Eleanor McMain

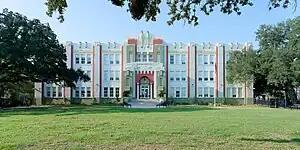
Eleanor McMain Secondary School, Uptown New Orleans, as seen in September 2023

Expansion of Kingsley House necessitated fund-raising efforts. McMain organized fund-raising by members of Kingsley House, and she garnered funds from benefactors, most notably New Orleans benefactor Frank Williams who donated $300,000 to the settlement house. Additionally, the New Orleans States newspaper ran a special edition in 1922 to benefit Kingsley House.